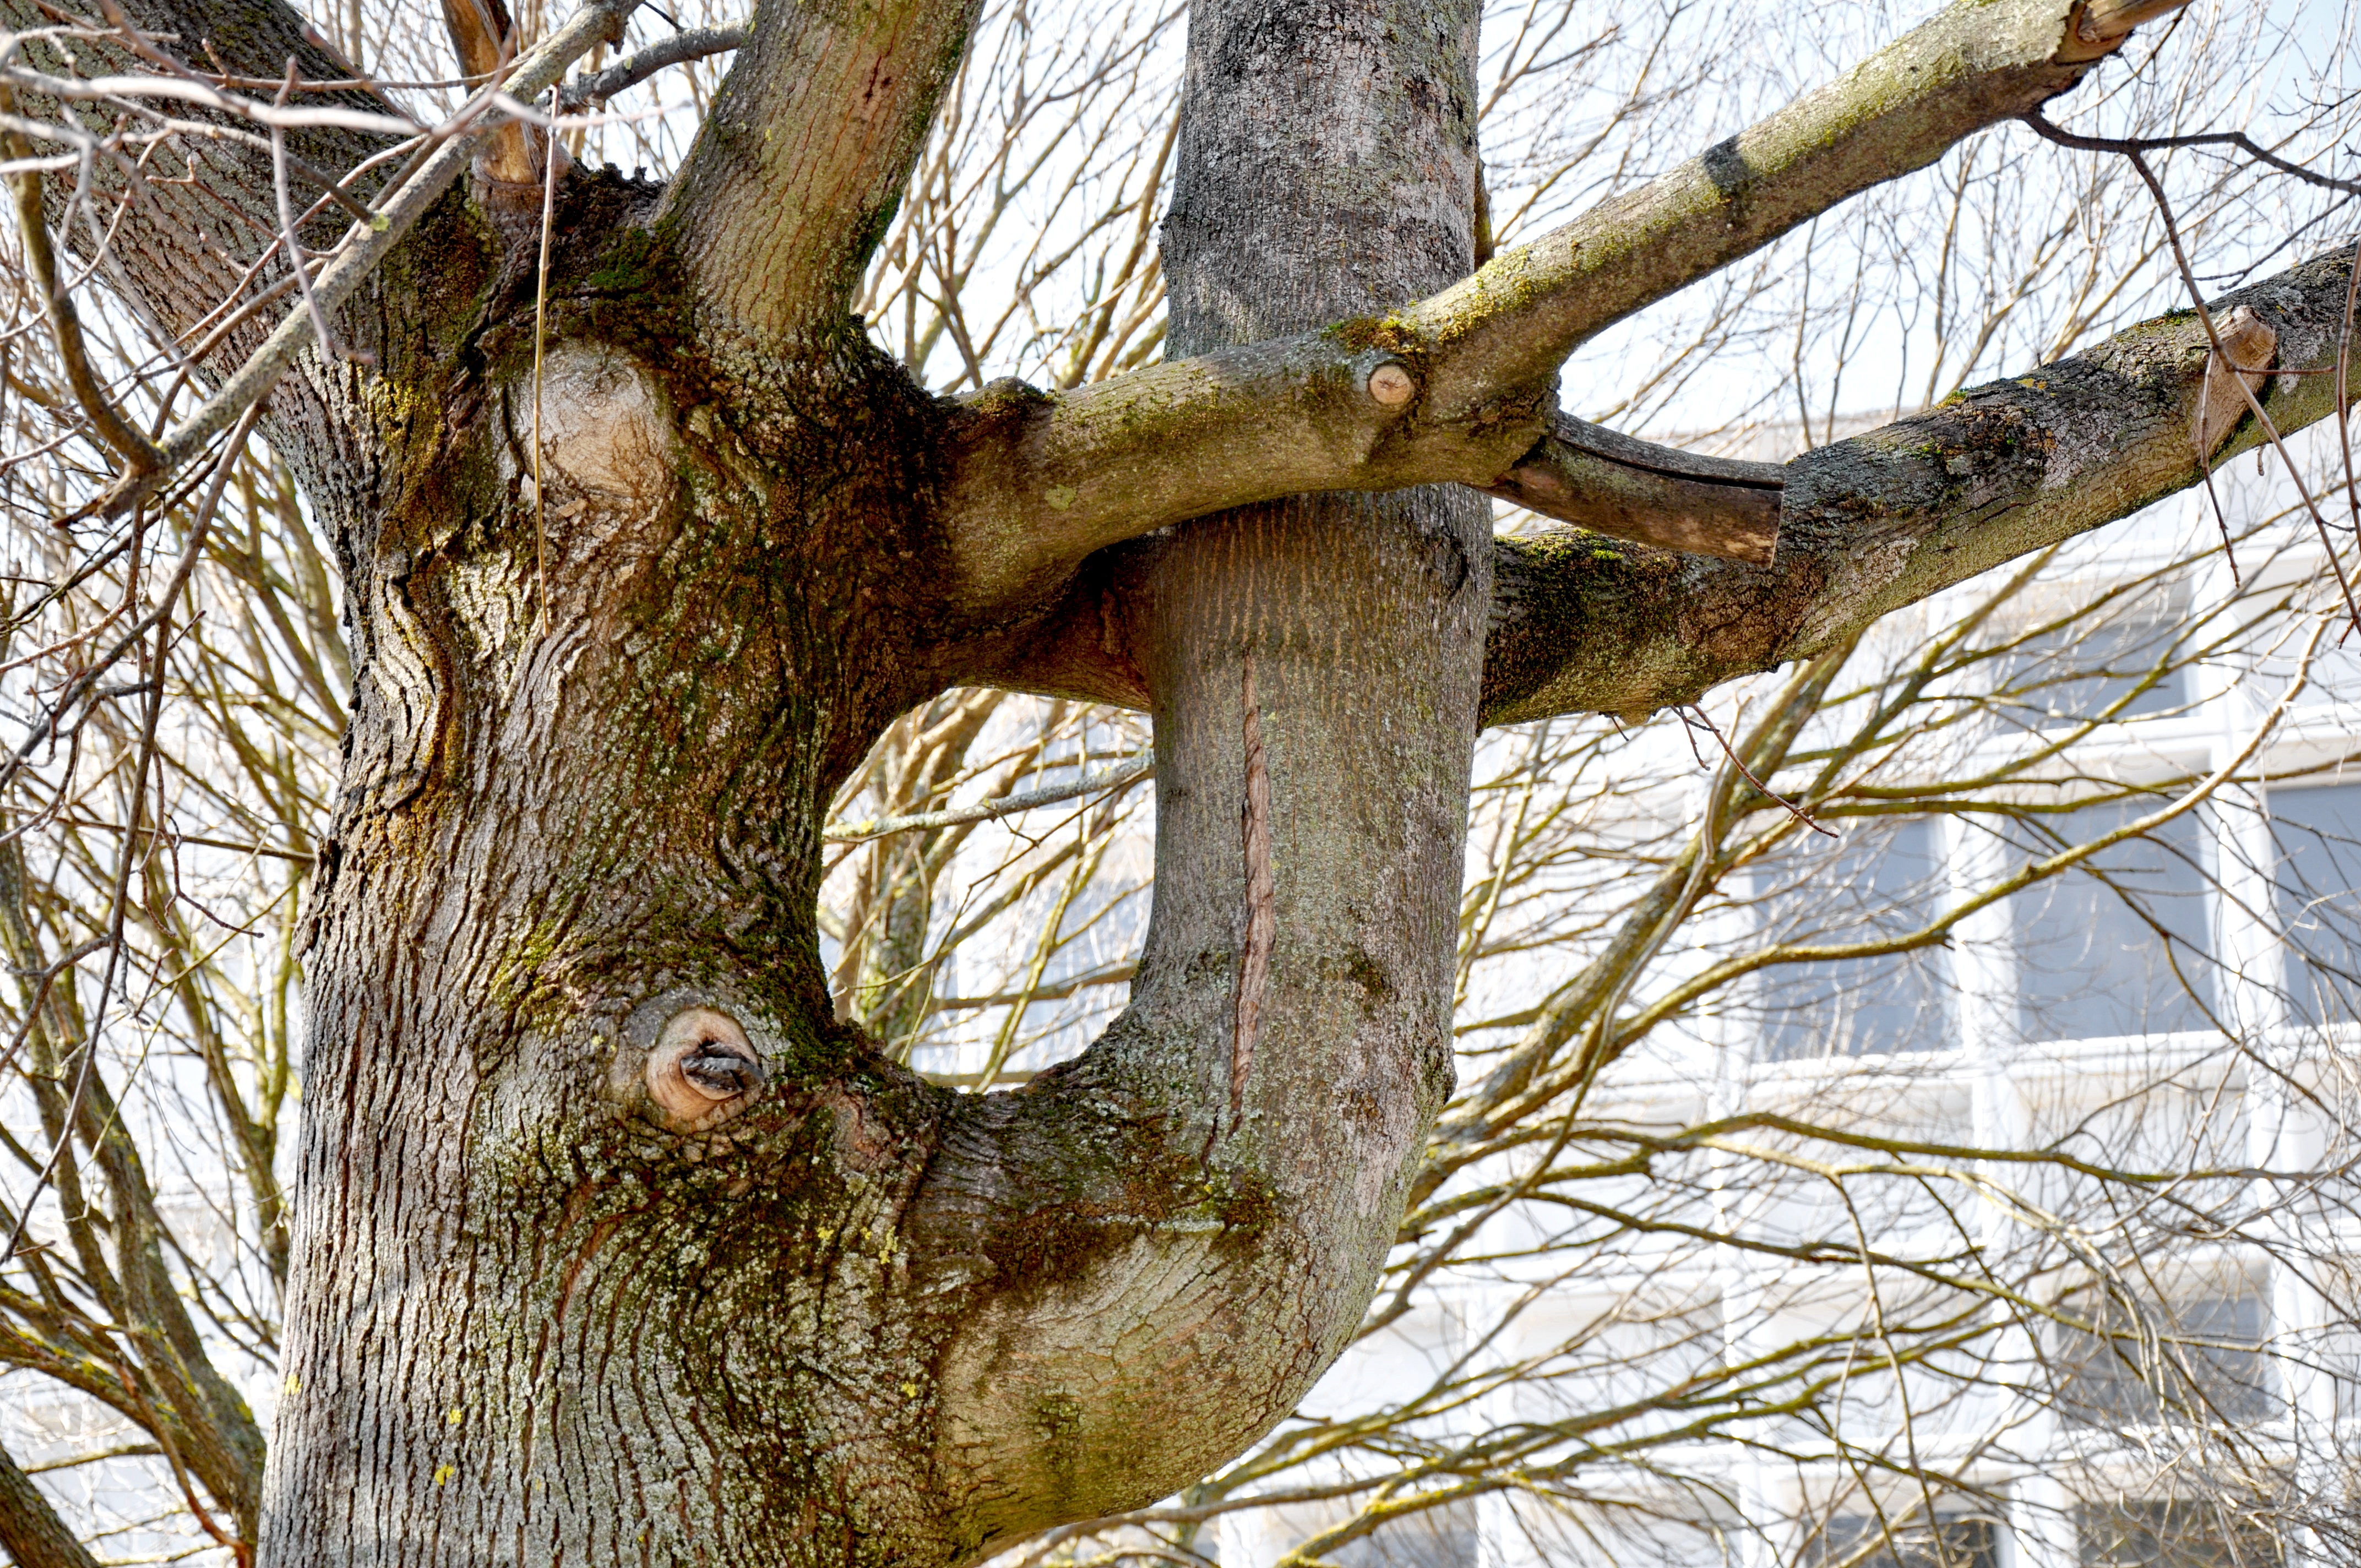
tree, nature, branch, plant, wood, trunk, wildlife, fauna, figure, woody plant